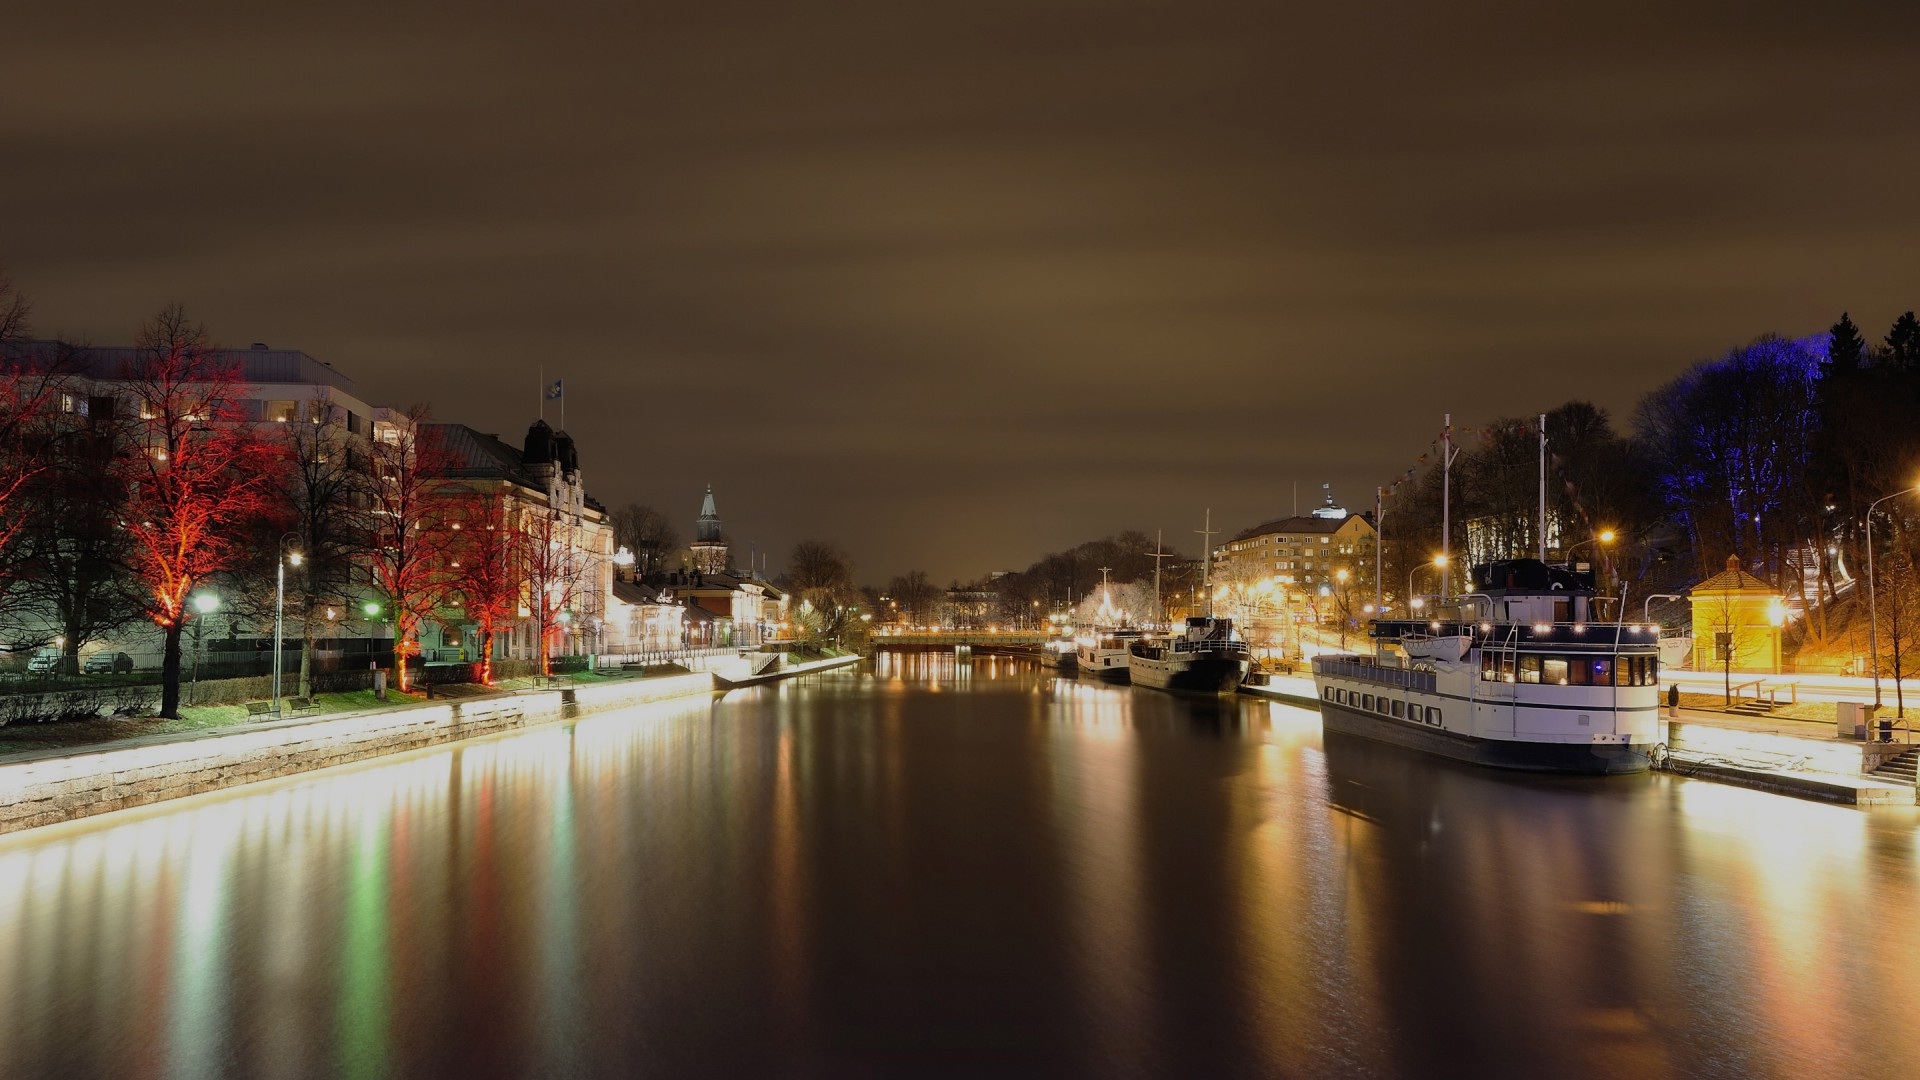
skyline, night, morning, town, city, cityscape, downtown, dusk, evening, reflection, waterway, urban area, human settlement